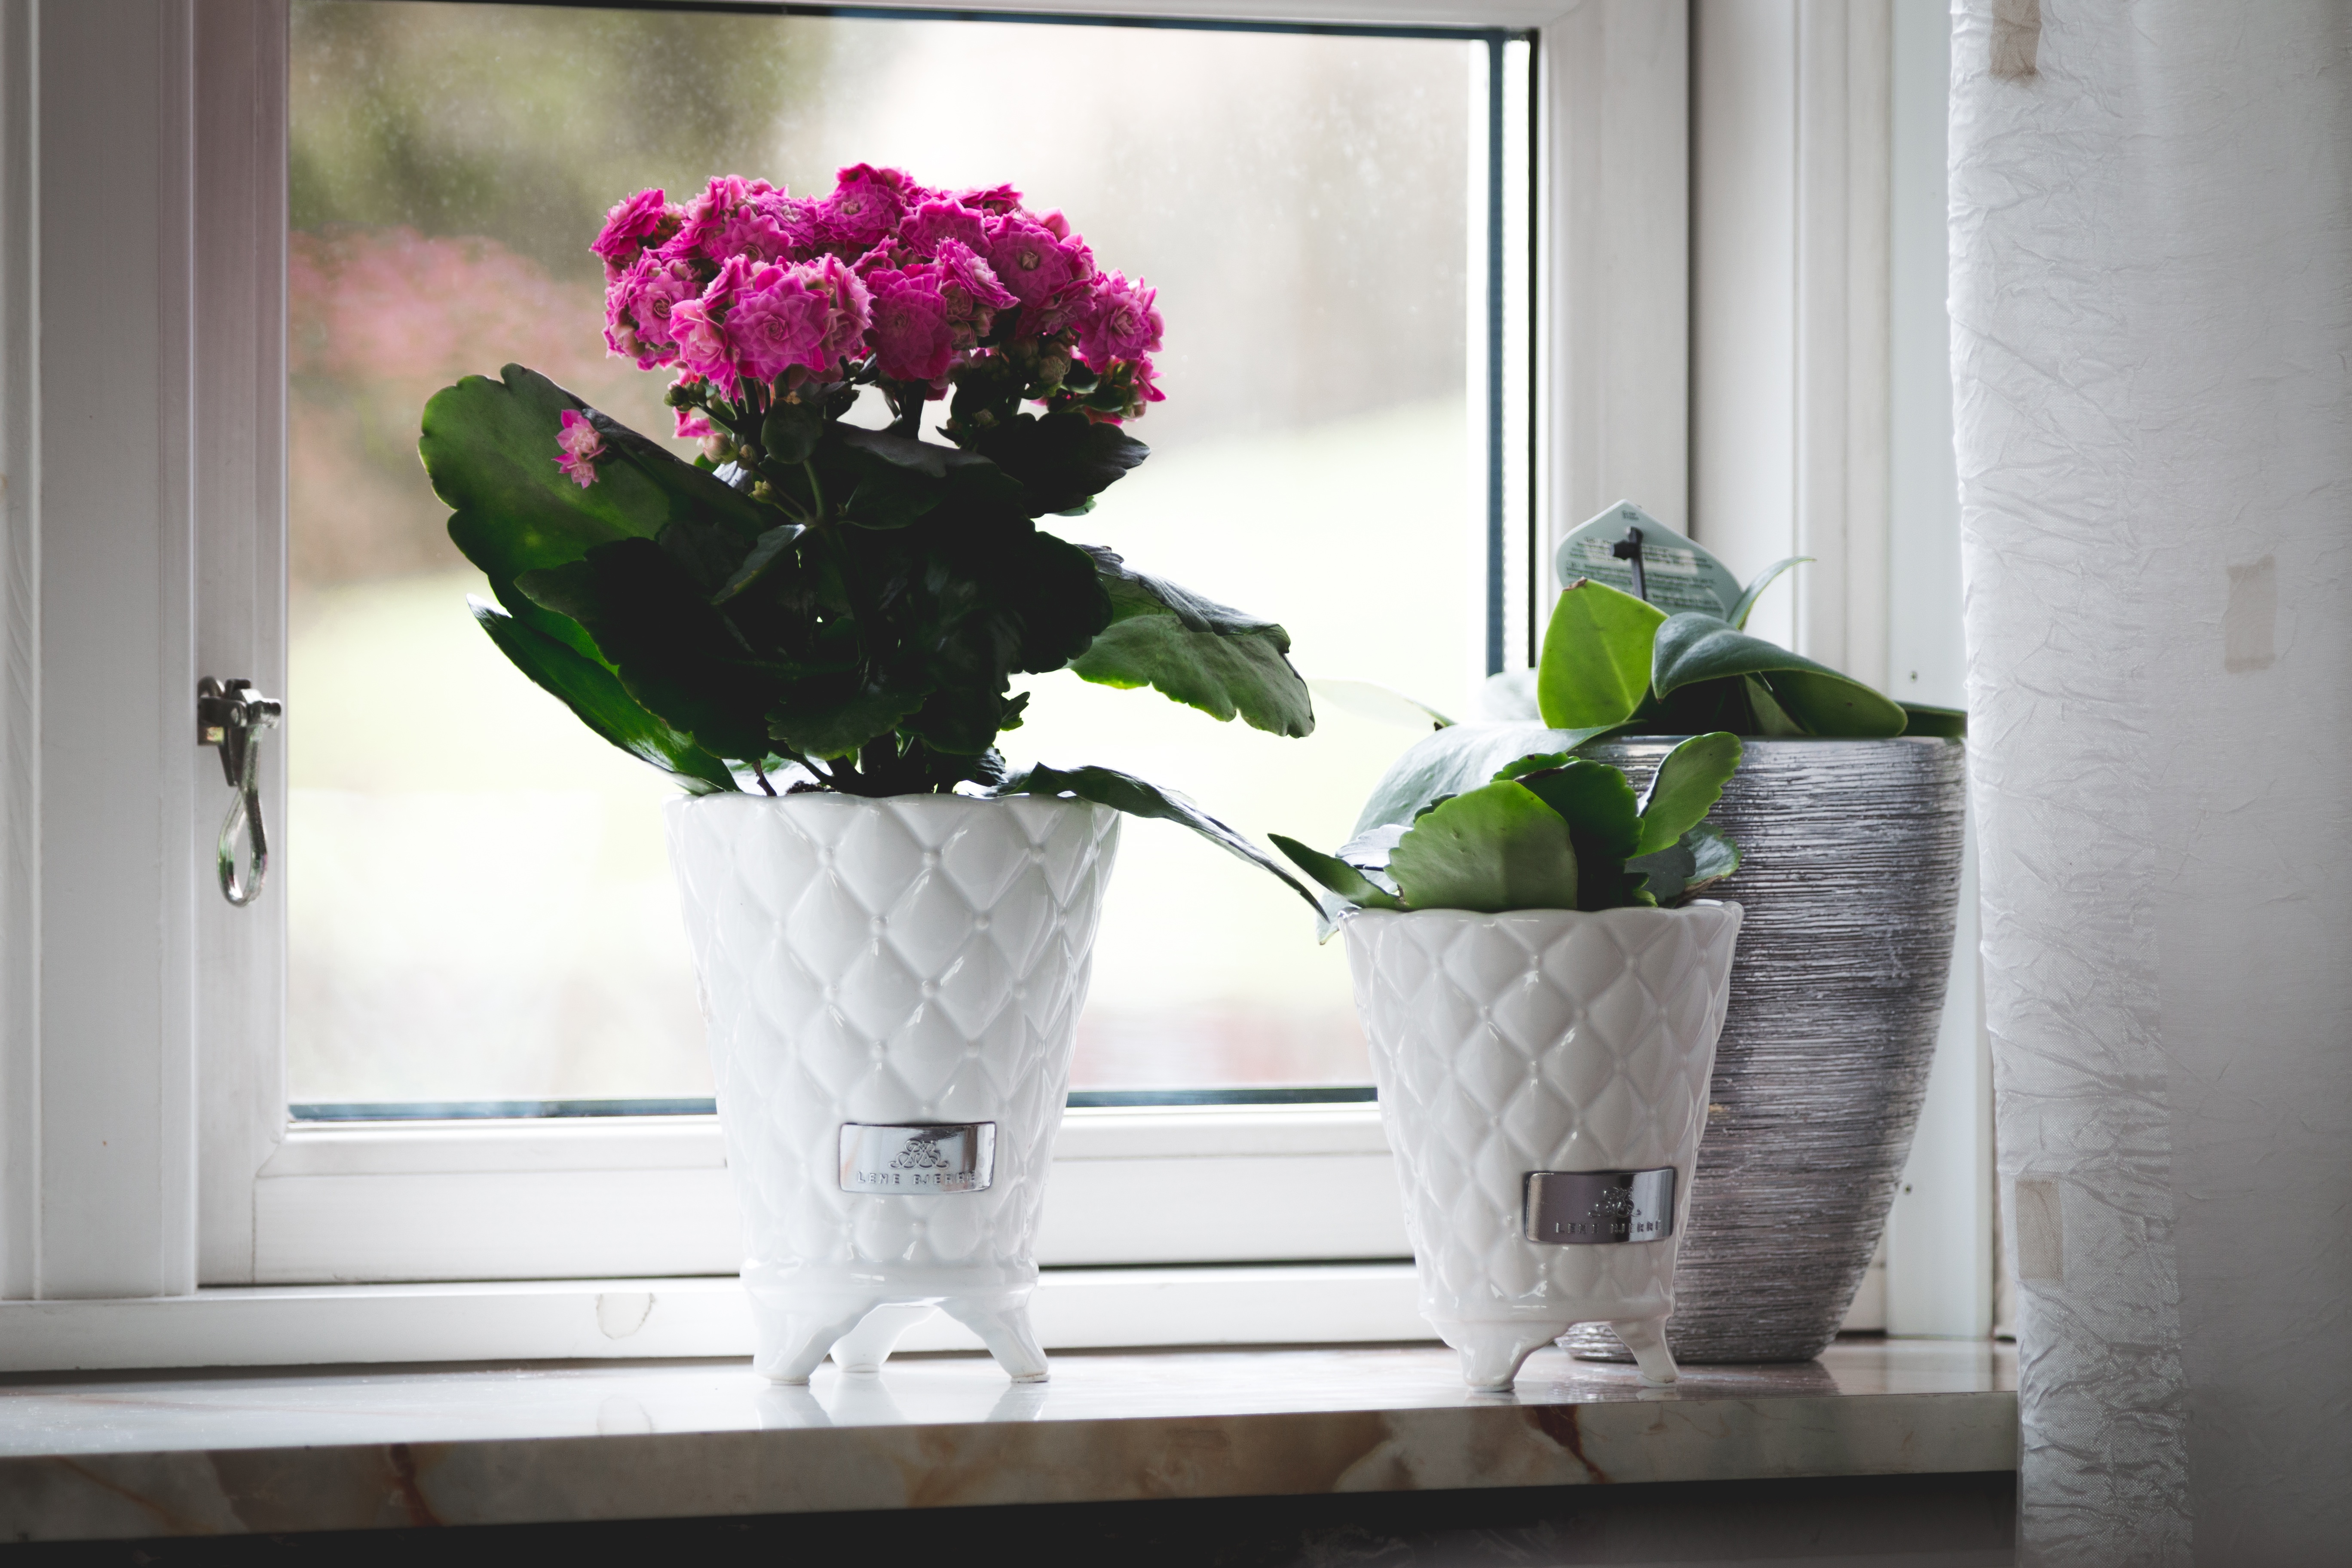
plant, white, flower, window, wall, green, room, interior design, flowerpot, floristry, flowering plant, floral design, window covering, flower arranging